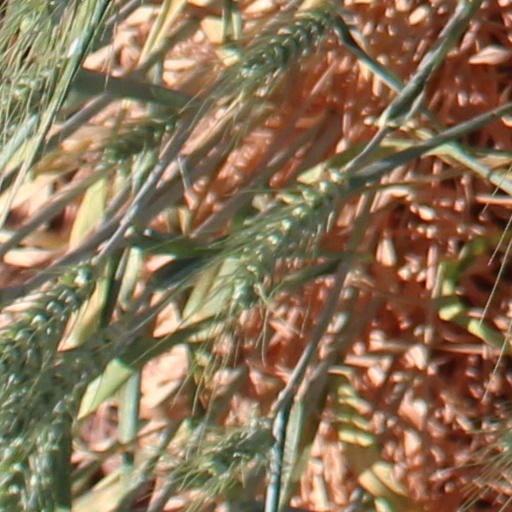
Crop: wheat